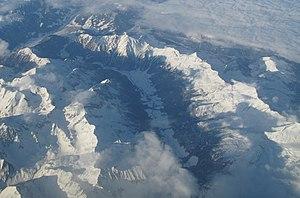
Vue aérienne de Val di Vizze d'est en ouest